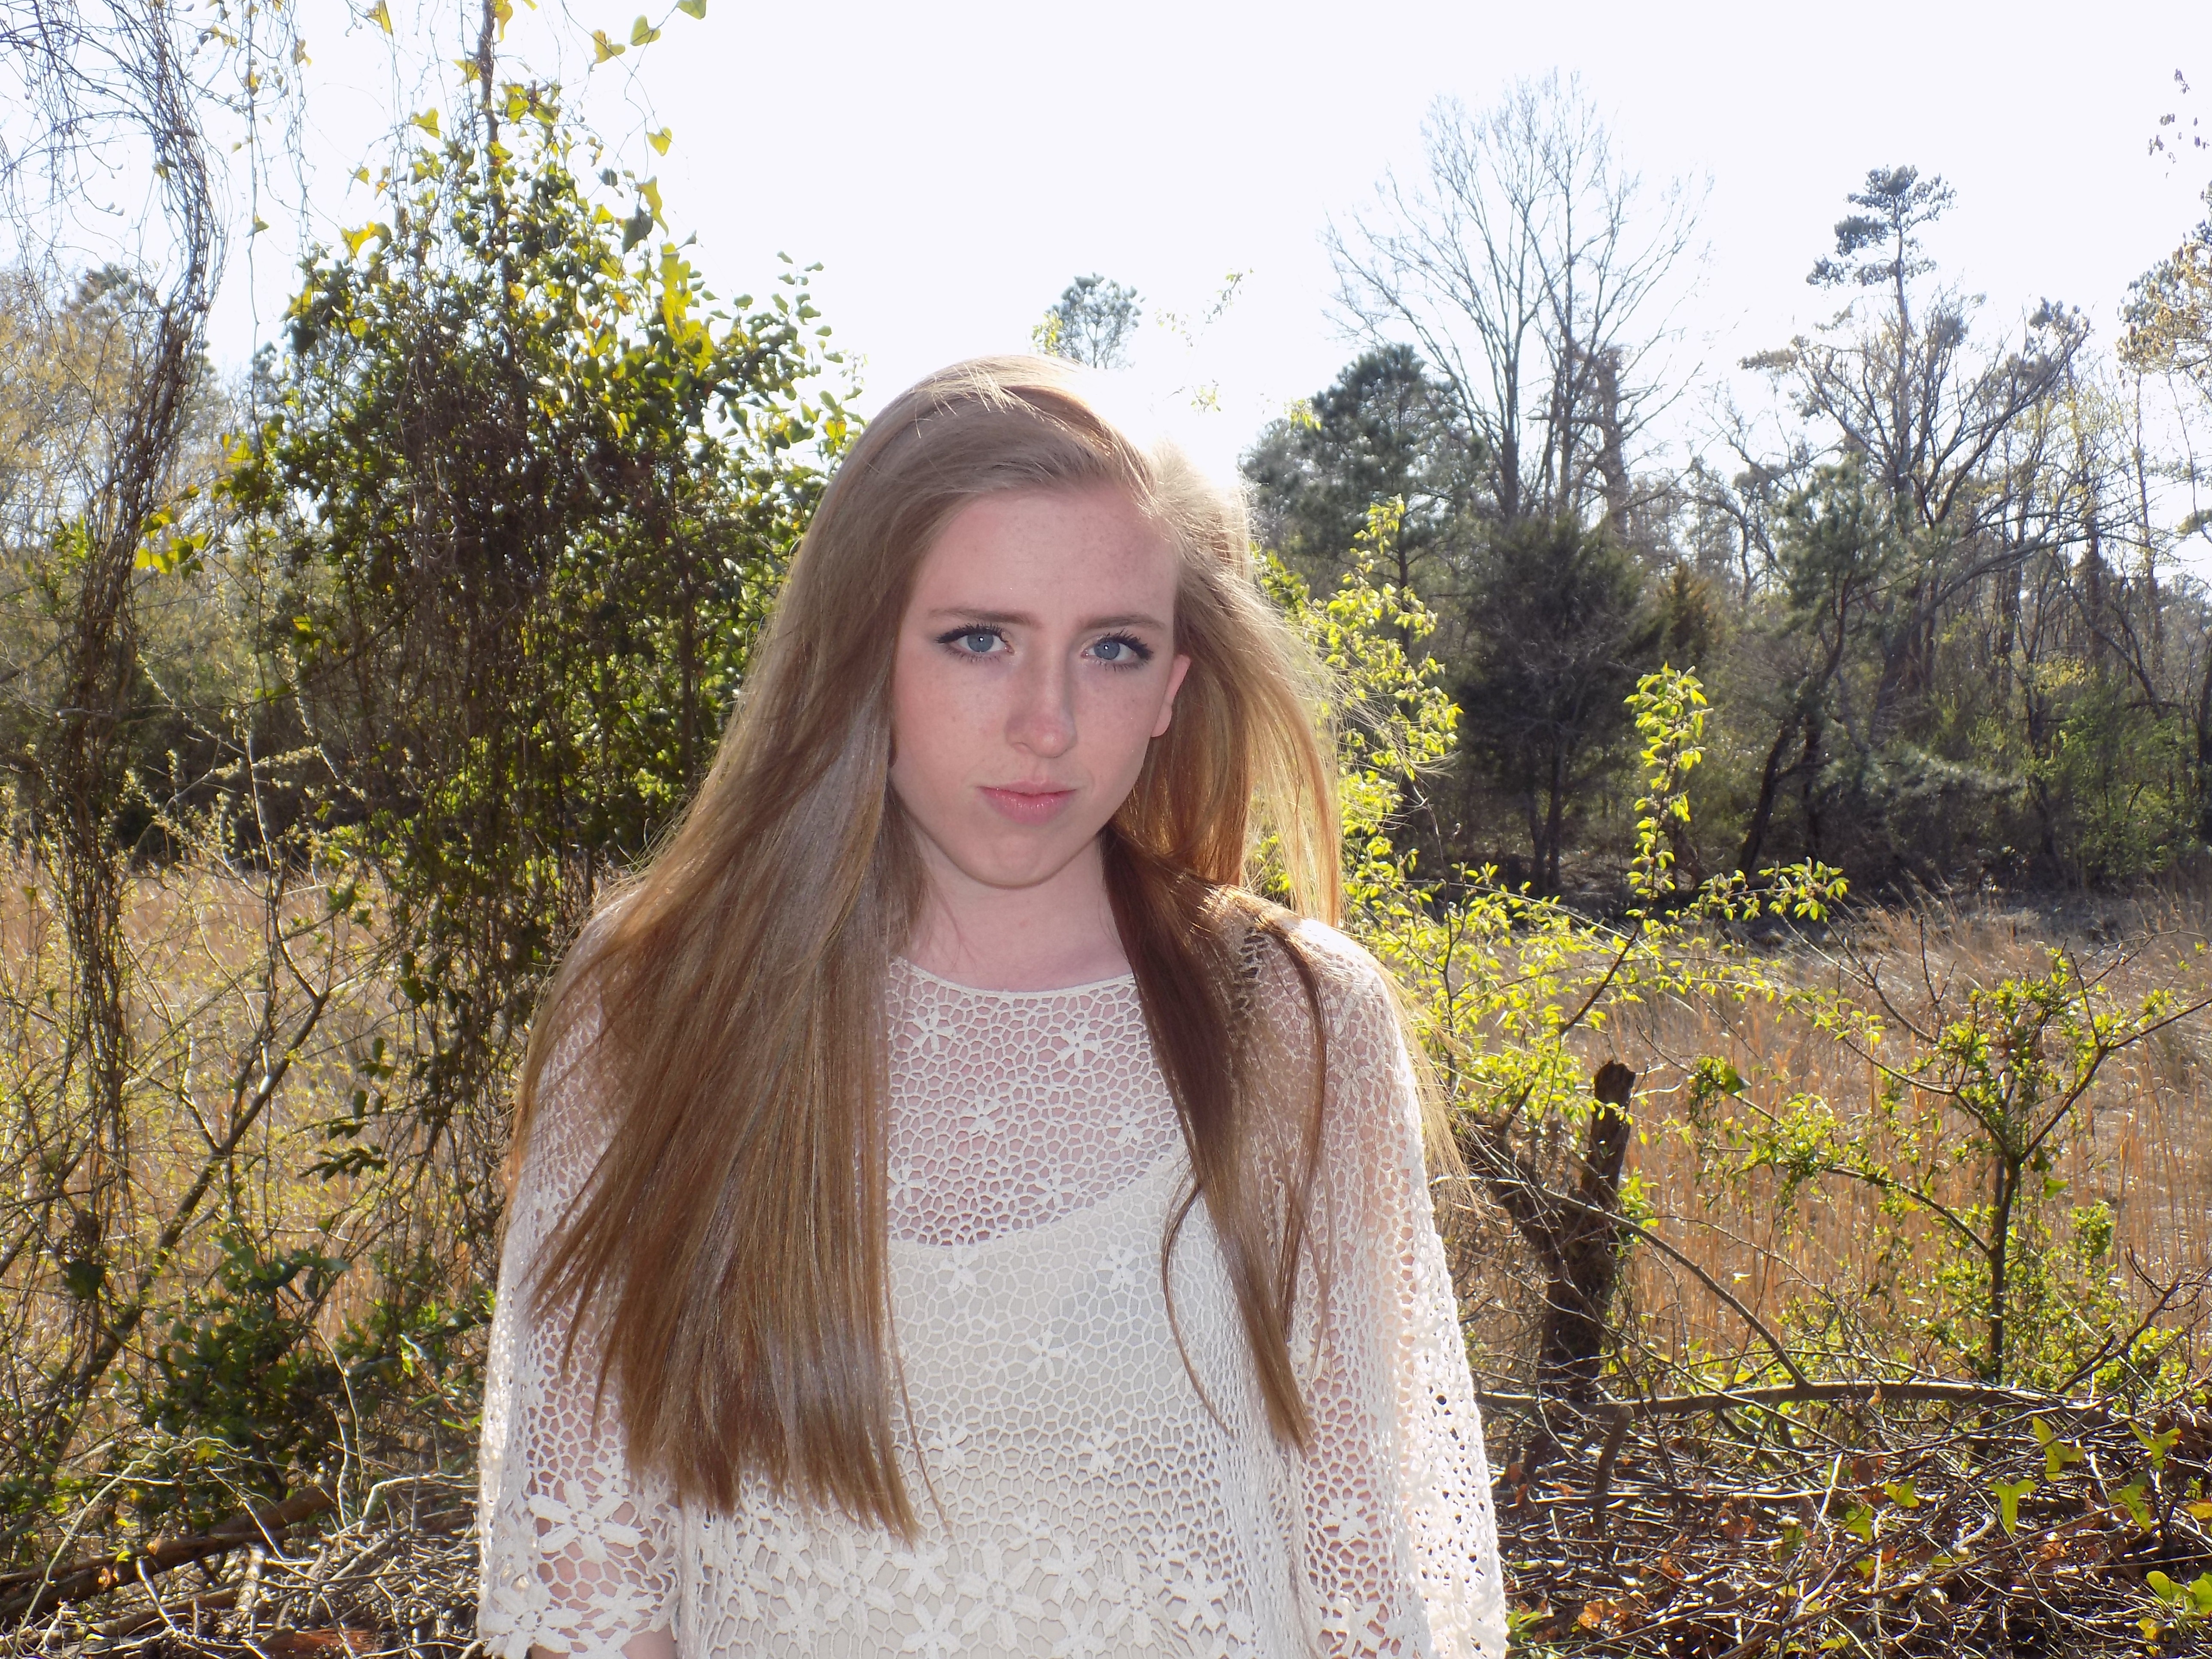
nature, grass, outdoor, person, people, girl, sun, woman, hair, cute, summer, vacation, female, portrait, model, young, spring, green, natural, fashion, clothing, lifestyle, healthy, hairstyle, long hair, caucasian, sunny, outside, fun, dress, happy, happiness, women, beauty, blond, beauty girl, woman happy, photo shoot, healthy lifestyle, brown hair, happy girl, happy woman